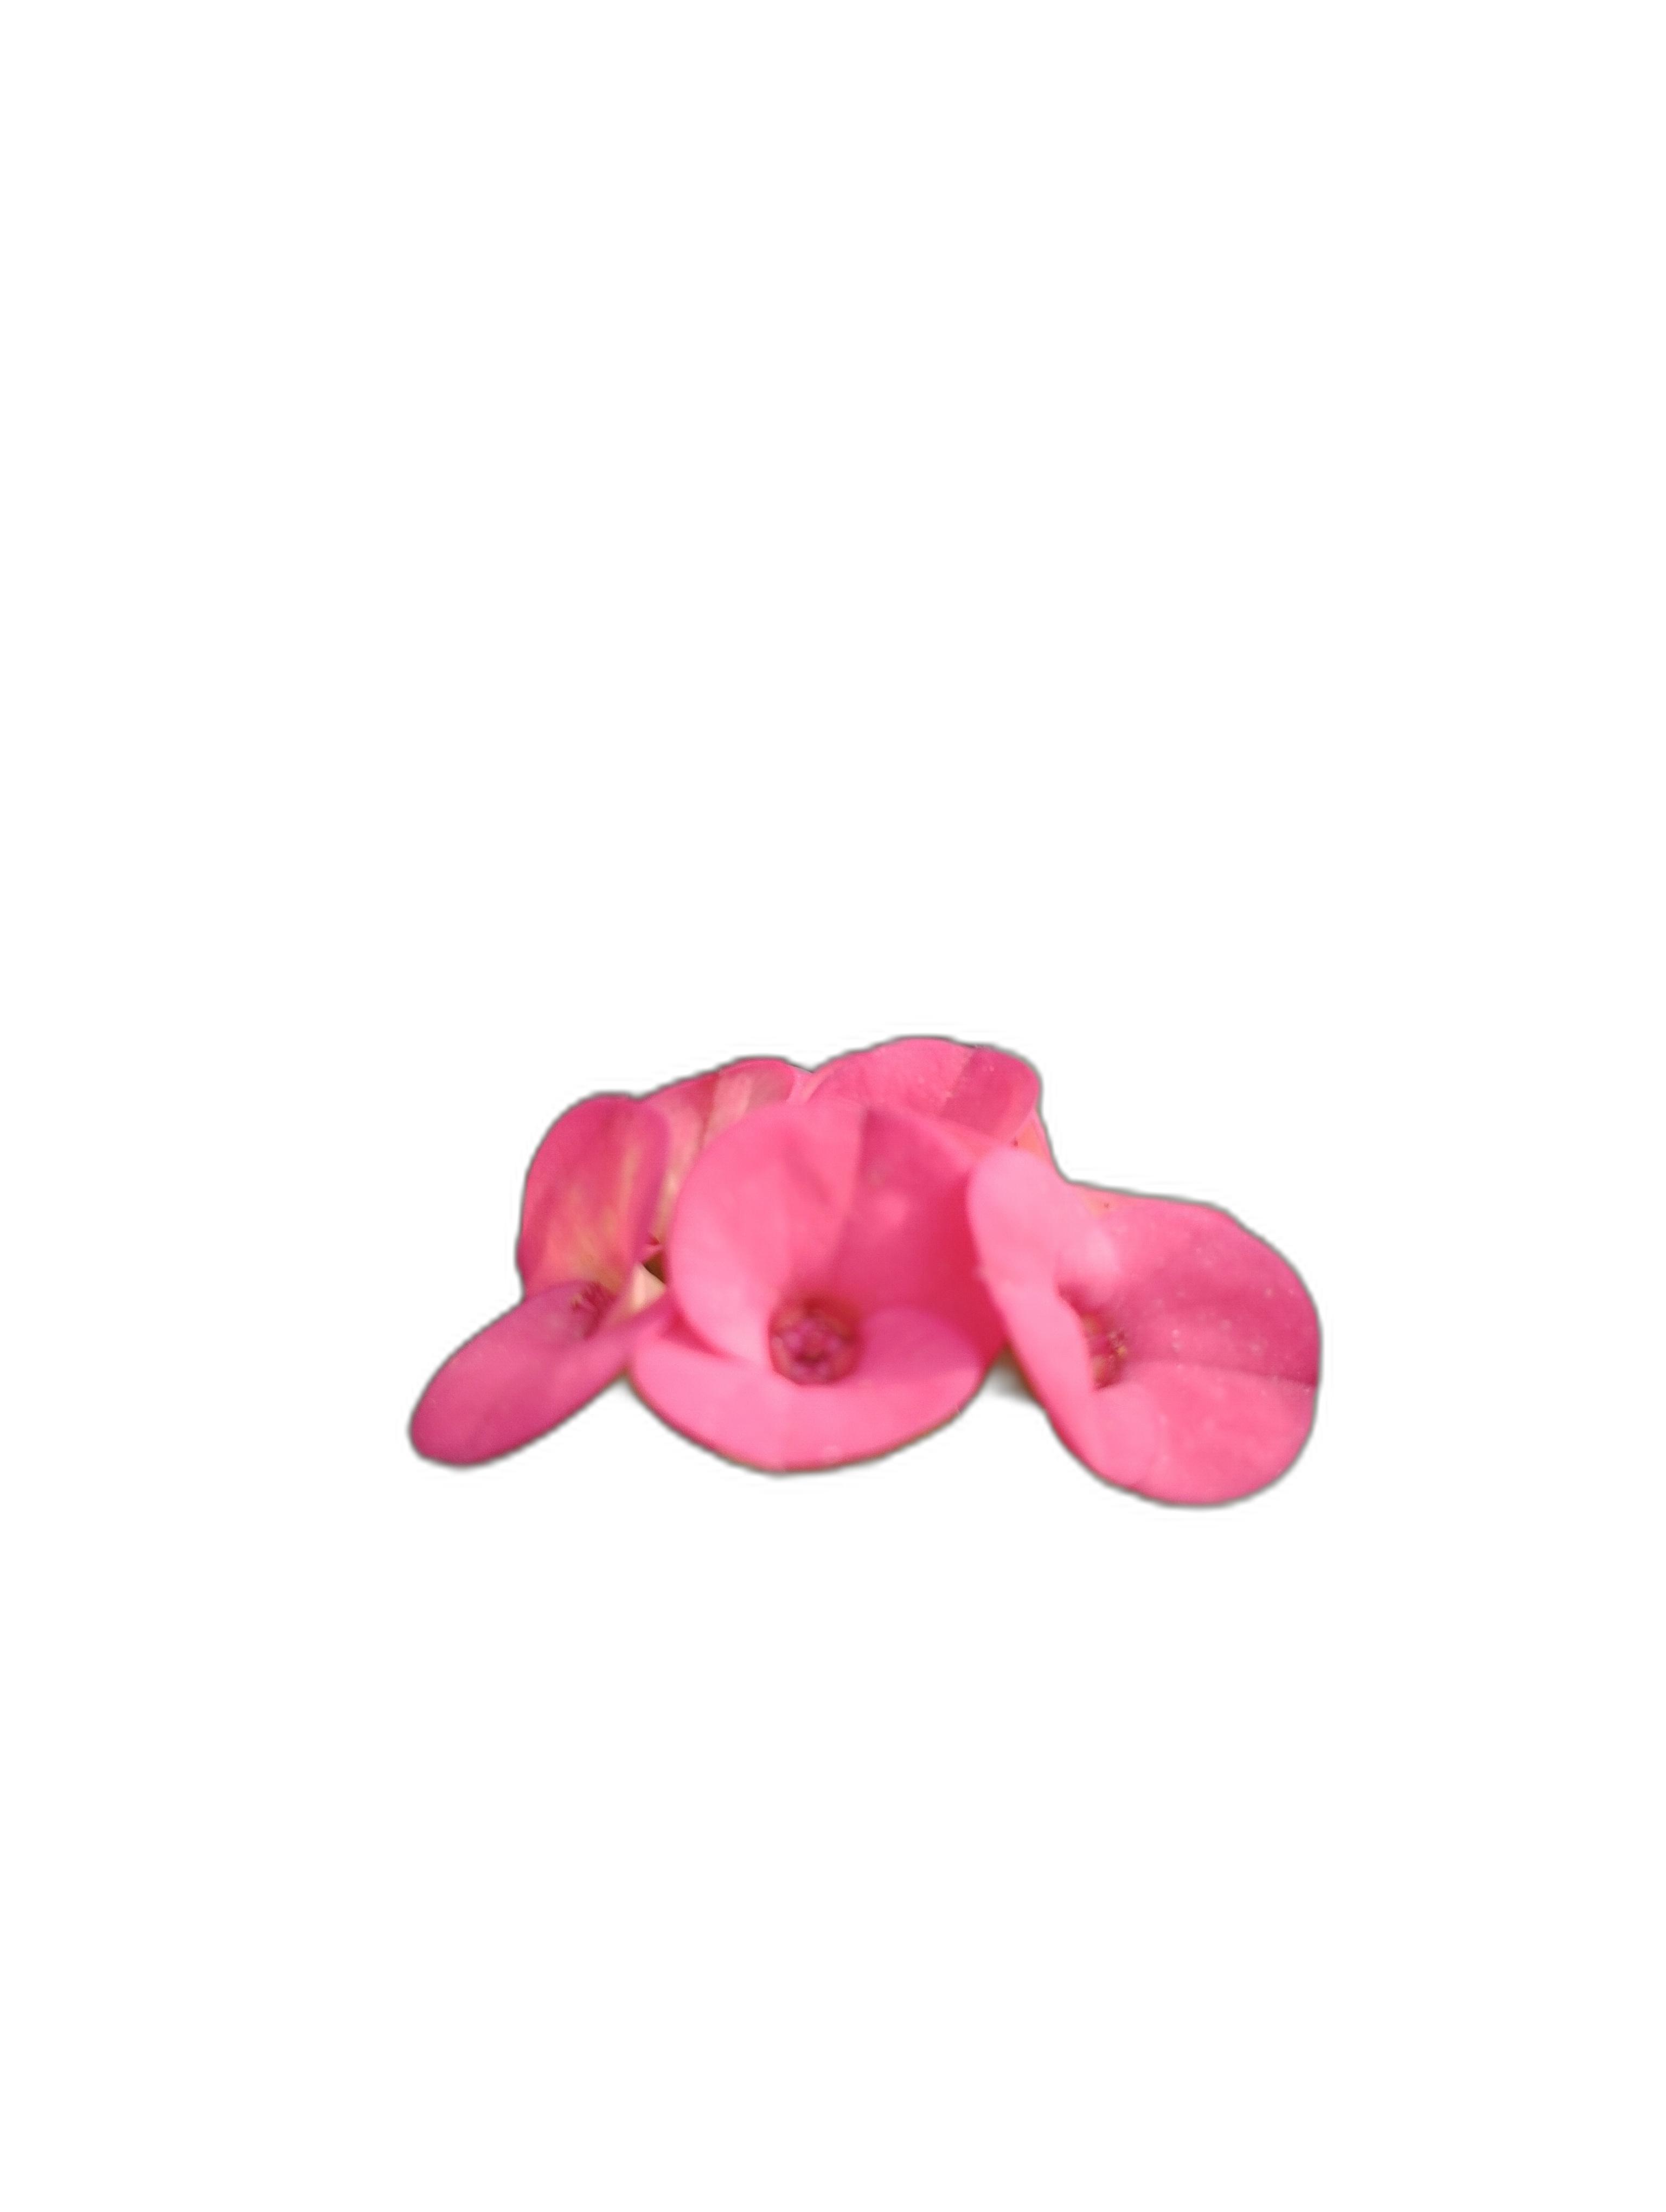
Label: Crown of thorns